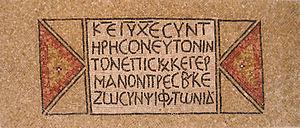
Eglise paléochrétienne, Silo